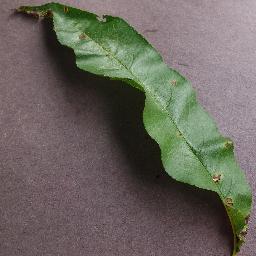
Label: Peach___Bacterial_spot